Ladies Whose Bright Eyes

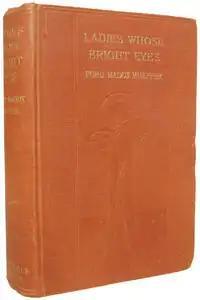

Ladies Whose Bright Eyes is a novel by Ford Madox Ford. It was written in 1911 and extensively revised in 1935. The first edition was published as by "Ford Madox Hueffer", the form of his name he used at that time. The revised edition was published as by "Ford Madox Ford", the name he adopted after World War I.